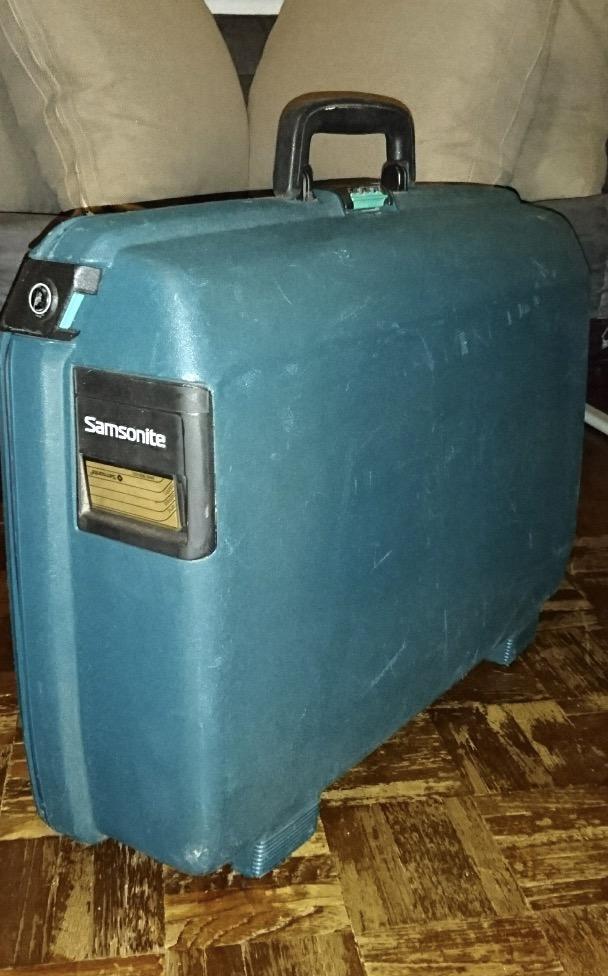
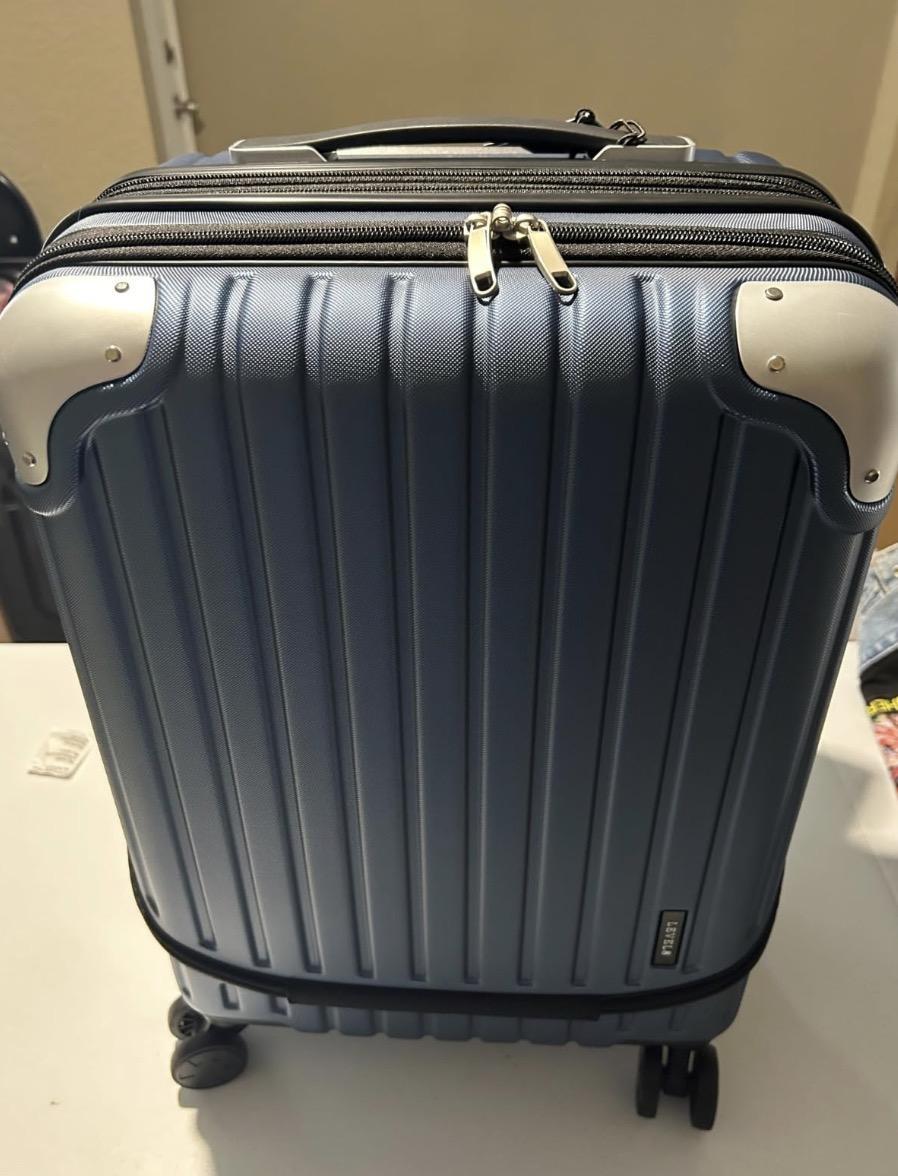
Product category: items_tea
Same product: no